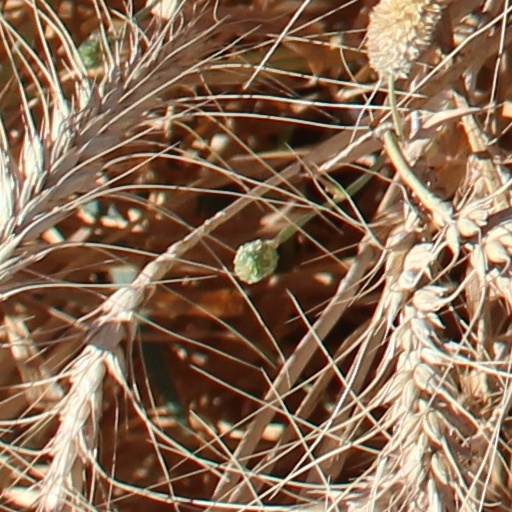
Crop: wheat